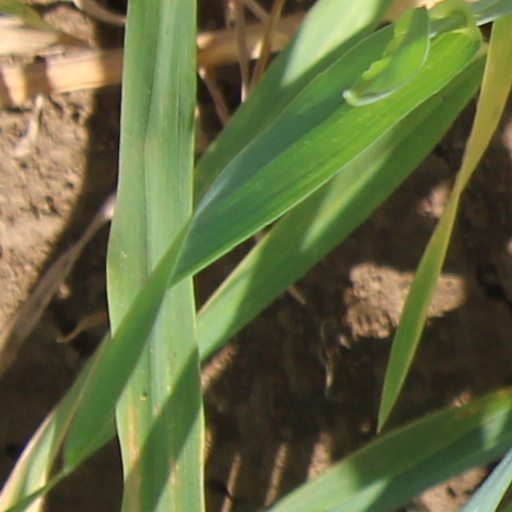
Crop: wheat